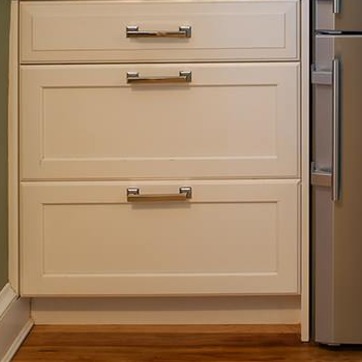
Material: wood